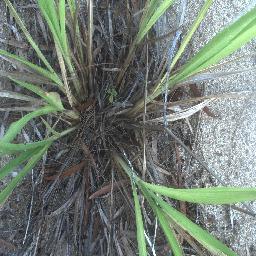
Label: negative